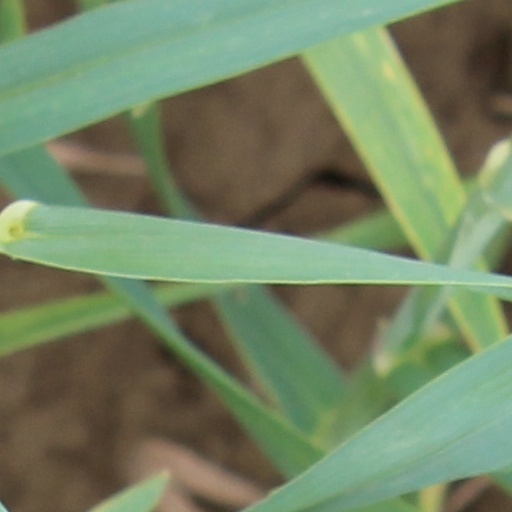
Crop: wheat